My Grandmother Ironed the King's Shirts

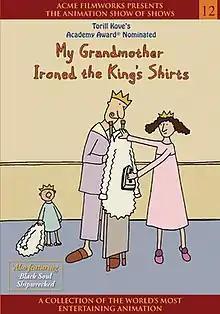

My Grandmother Ironed the King's Shirts is a 1999 animated short by Torill Kove.